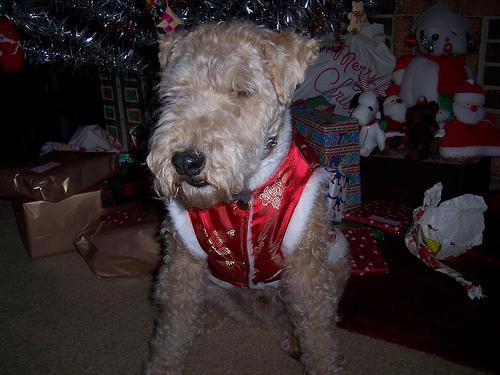
Lakeland_terrier